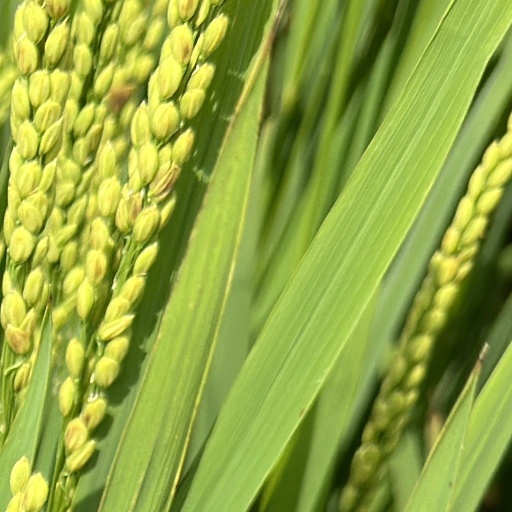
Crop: rice